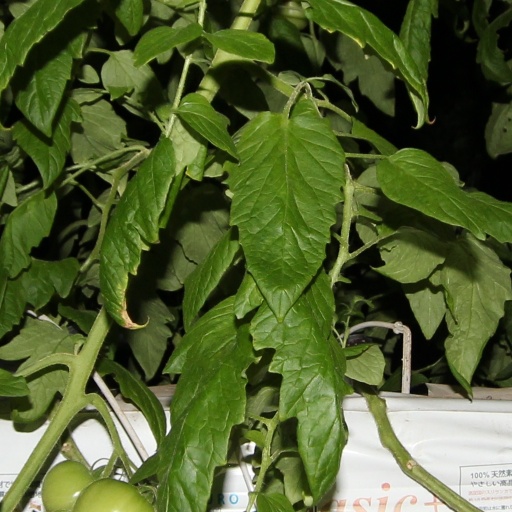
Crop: tomato